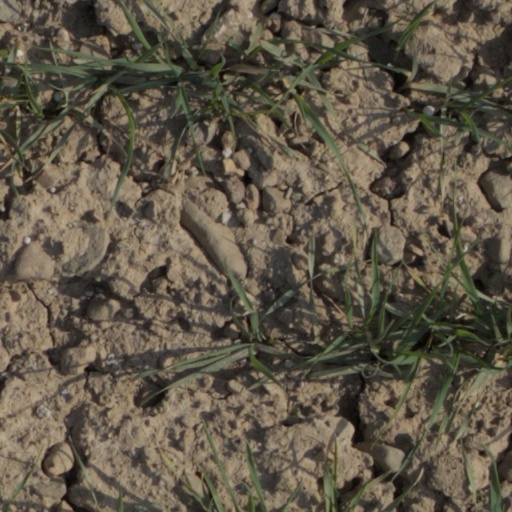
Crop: wheat